Francisco Tropa

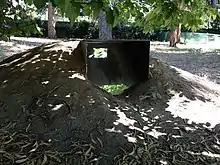
Monte Falso (Tropa) Serralves

Francisco Tropa (born 1968 in Lisbon, Portugal) is a Portuguese sculptor and visual artist. He lives and works in Lisbon.